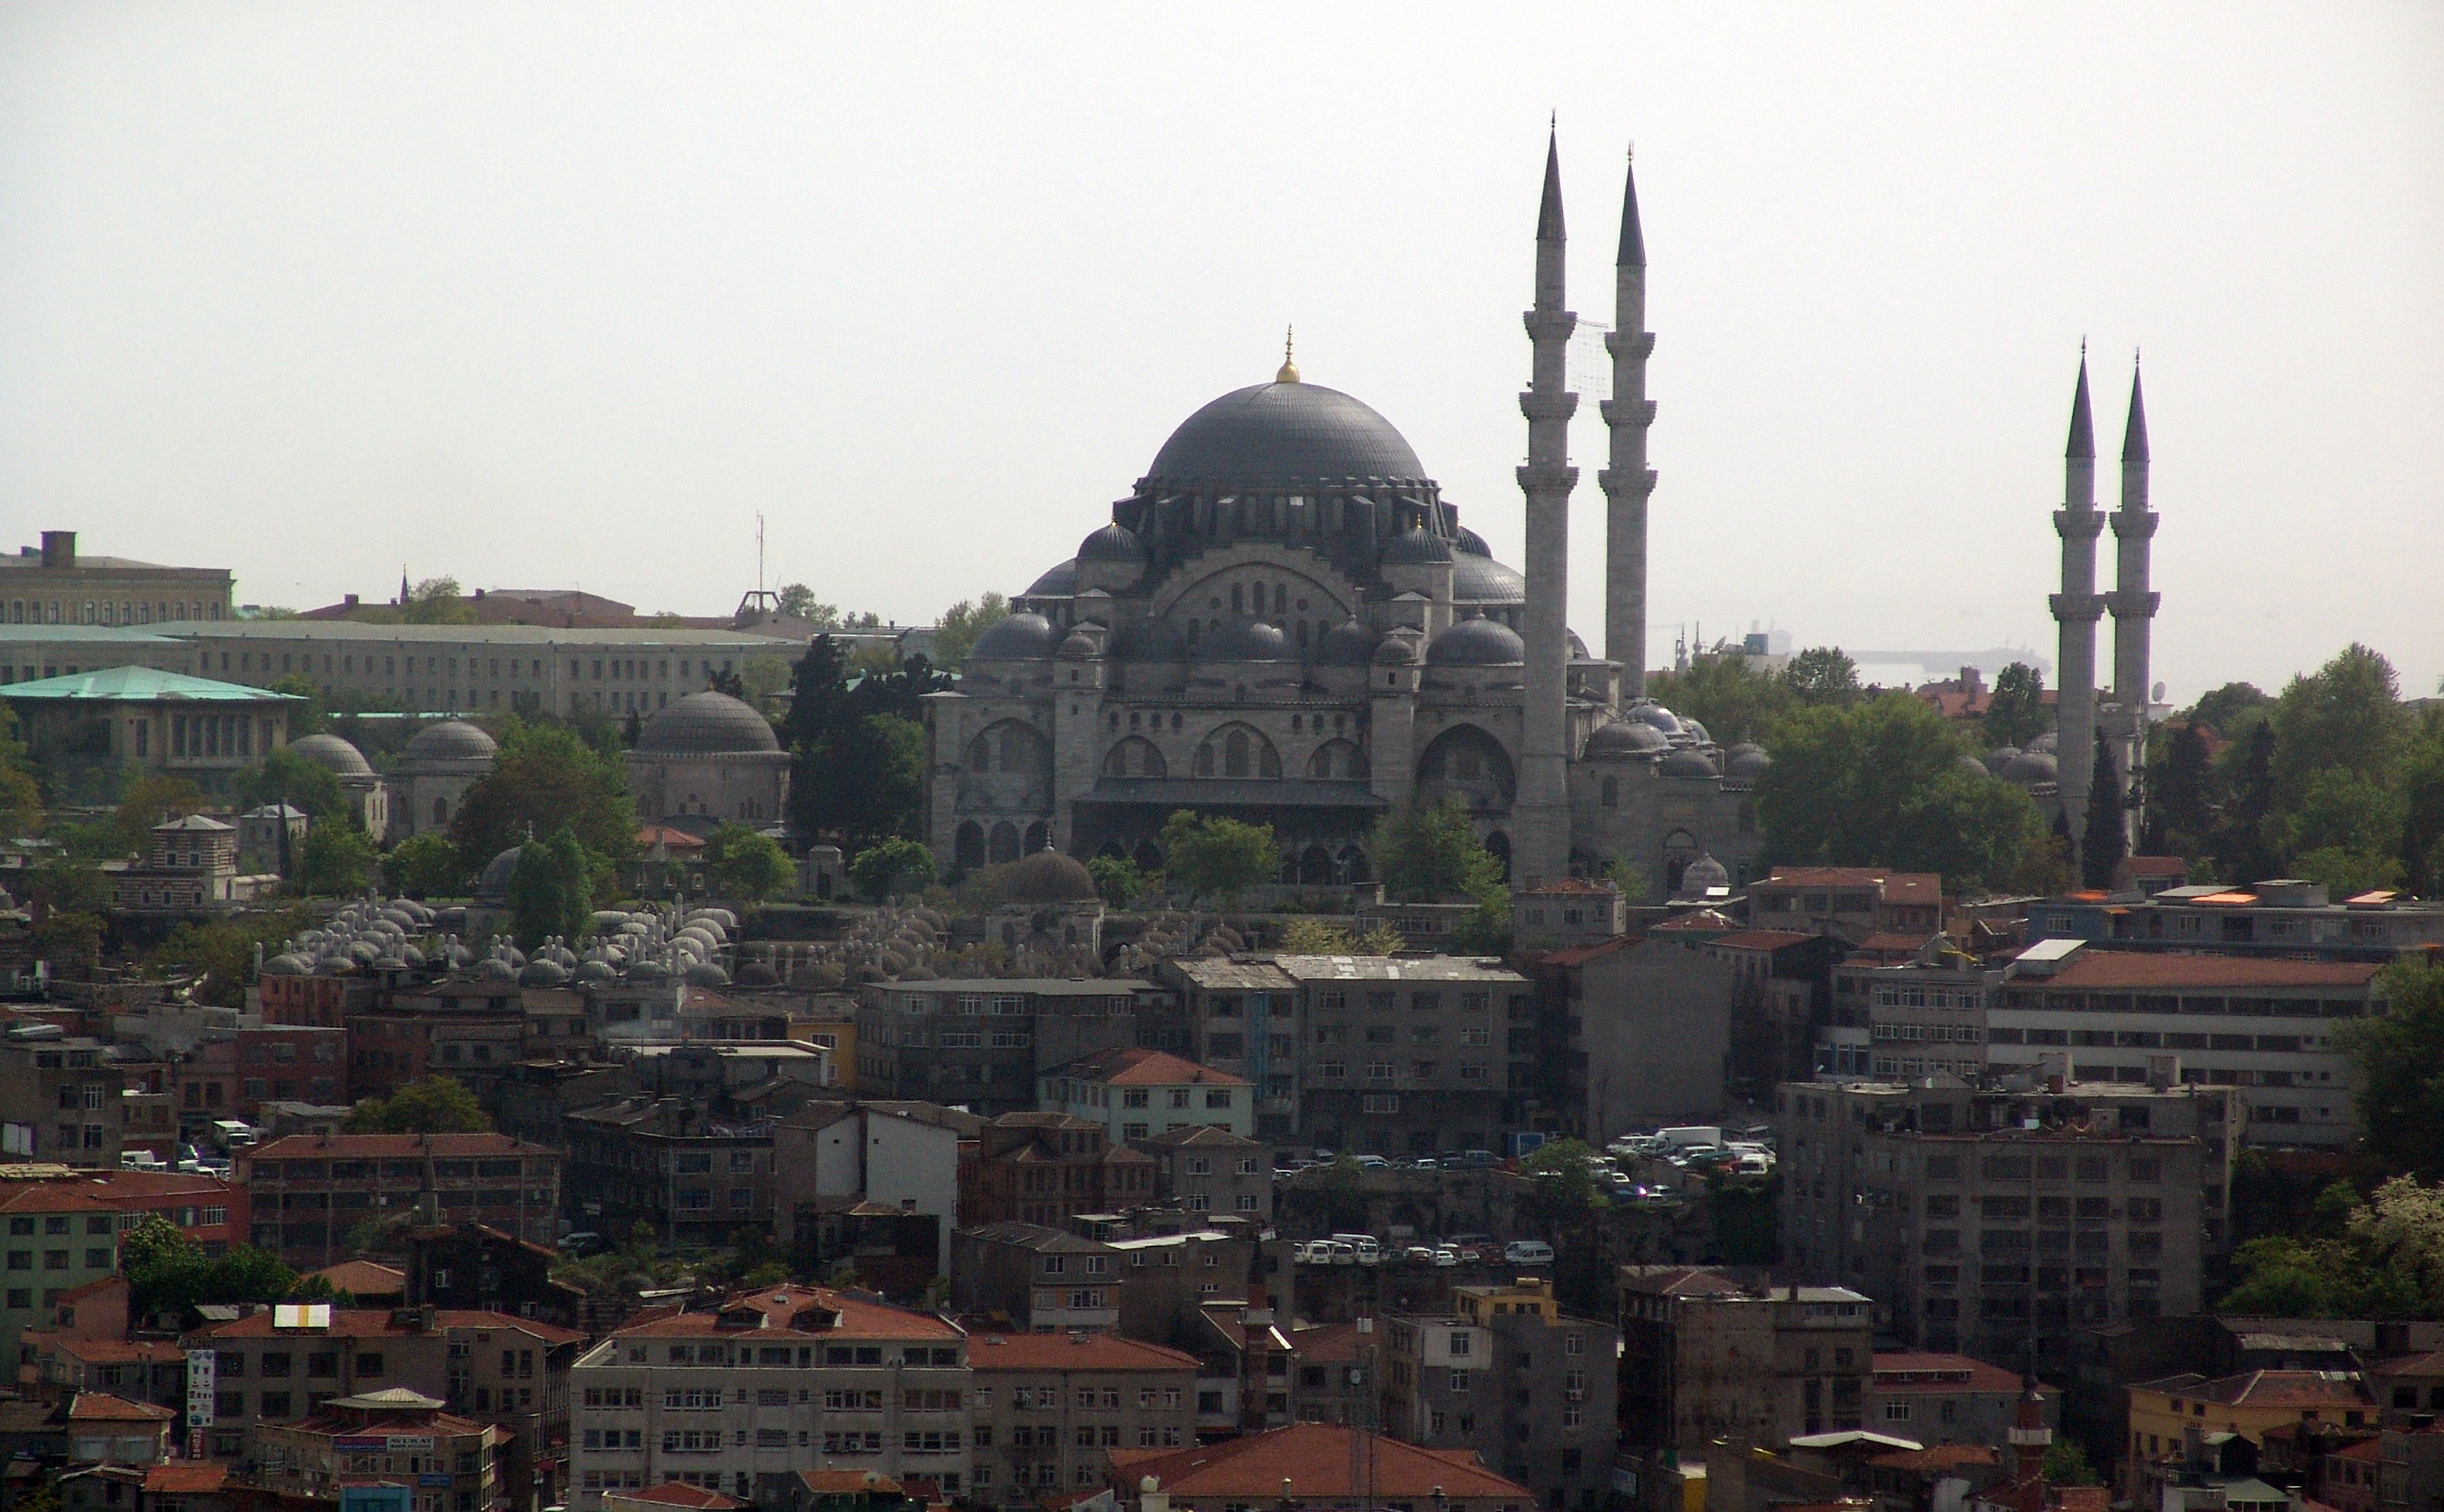
skyline, town, building, city, cityscape, landmark, cathedral, place of worship, mosque, dome, metropolis, human settlement